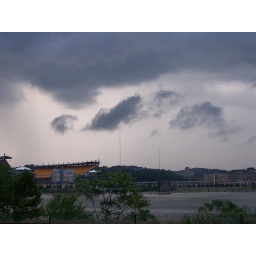
clouds over heinz field